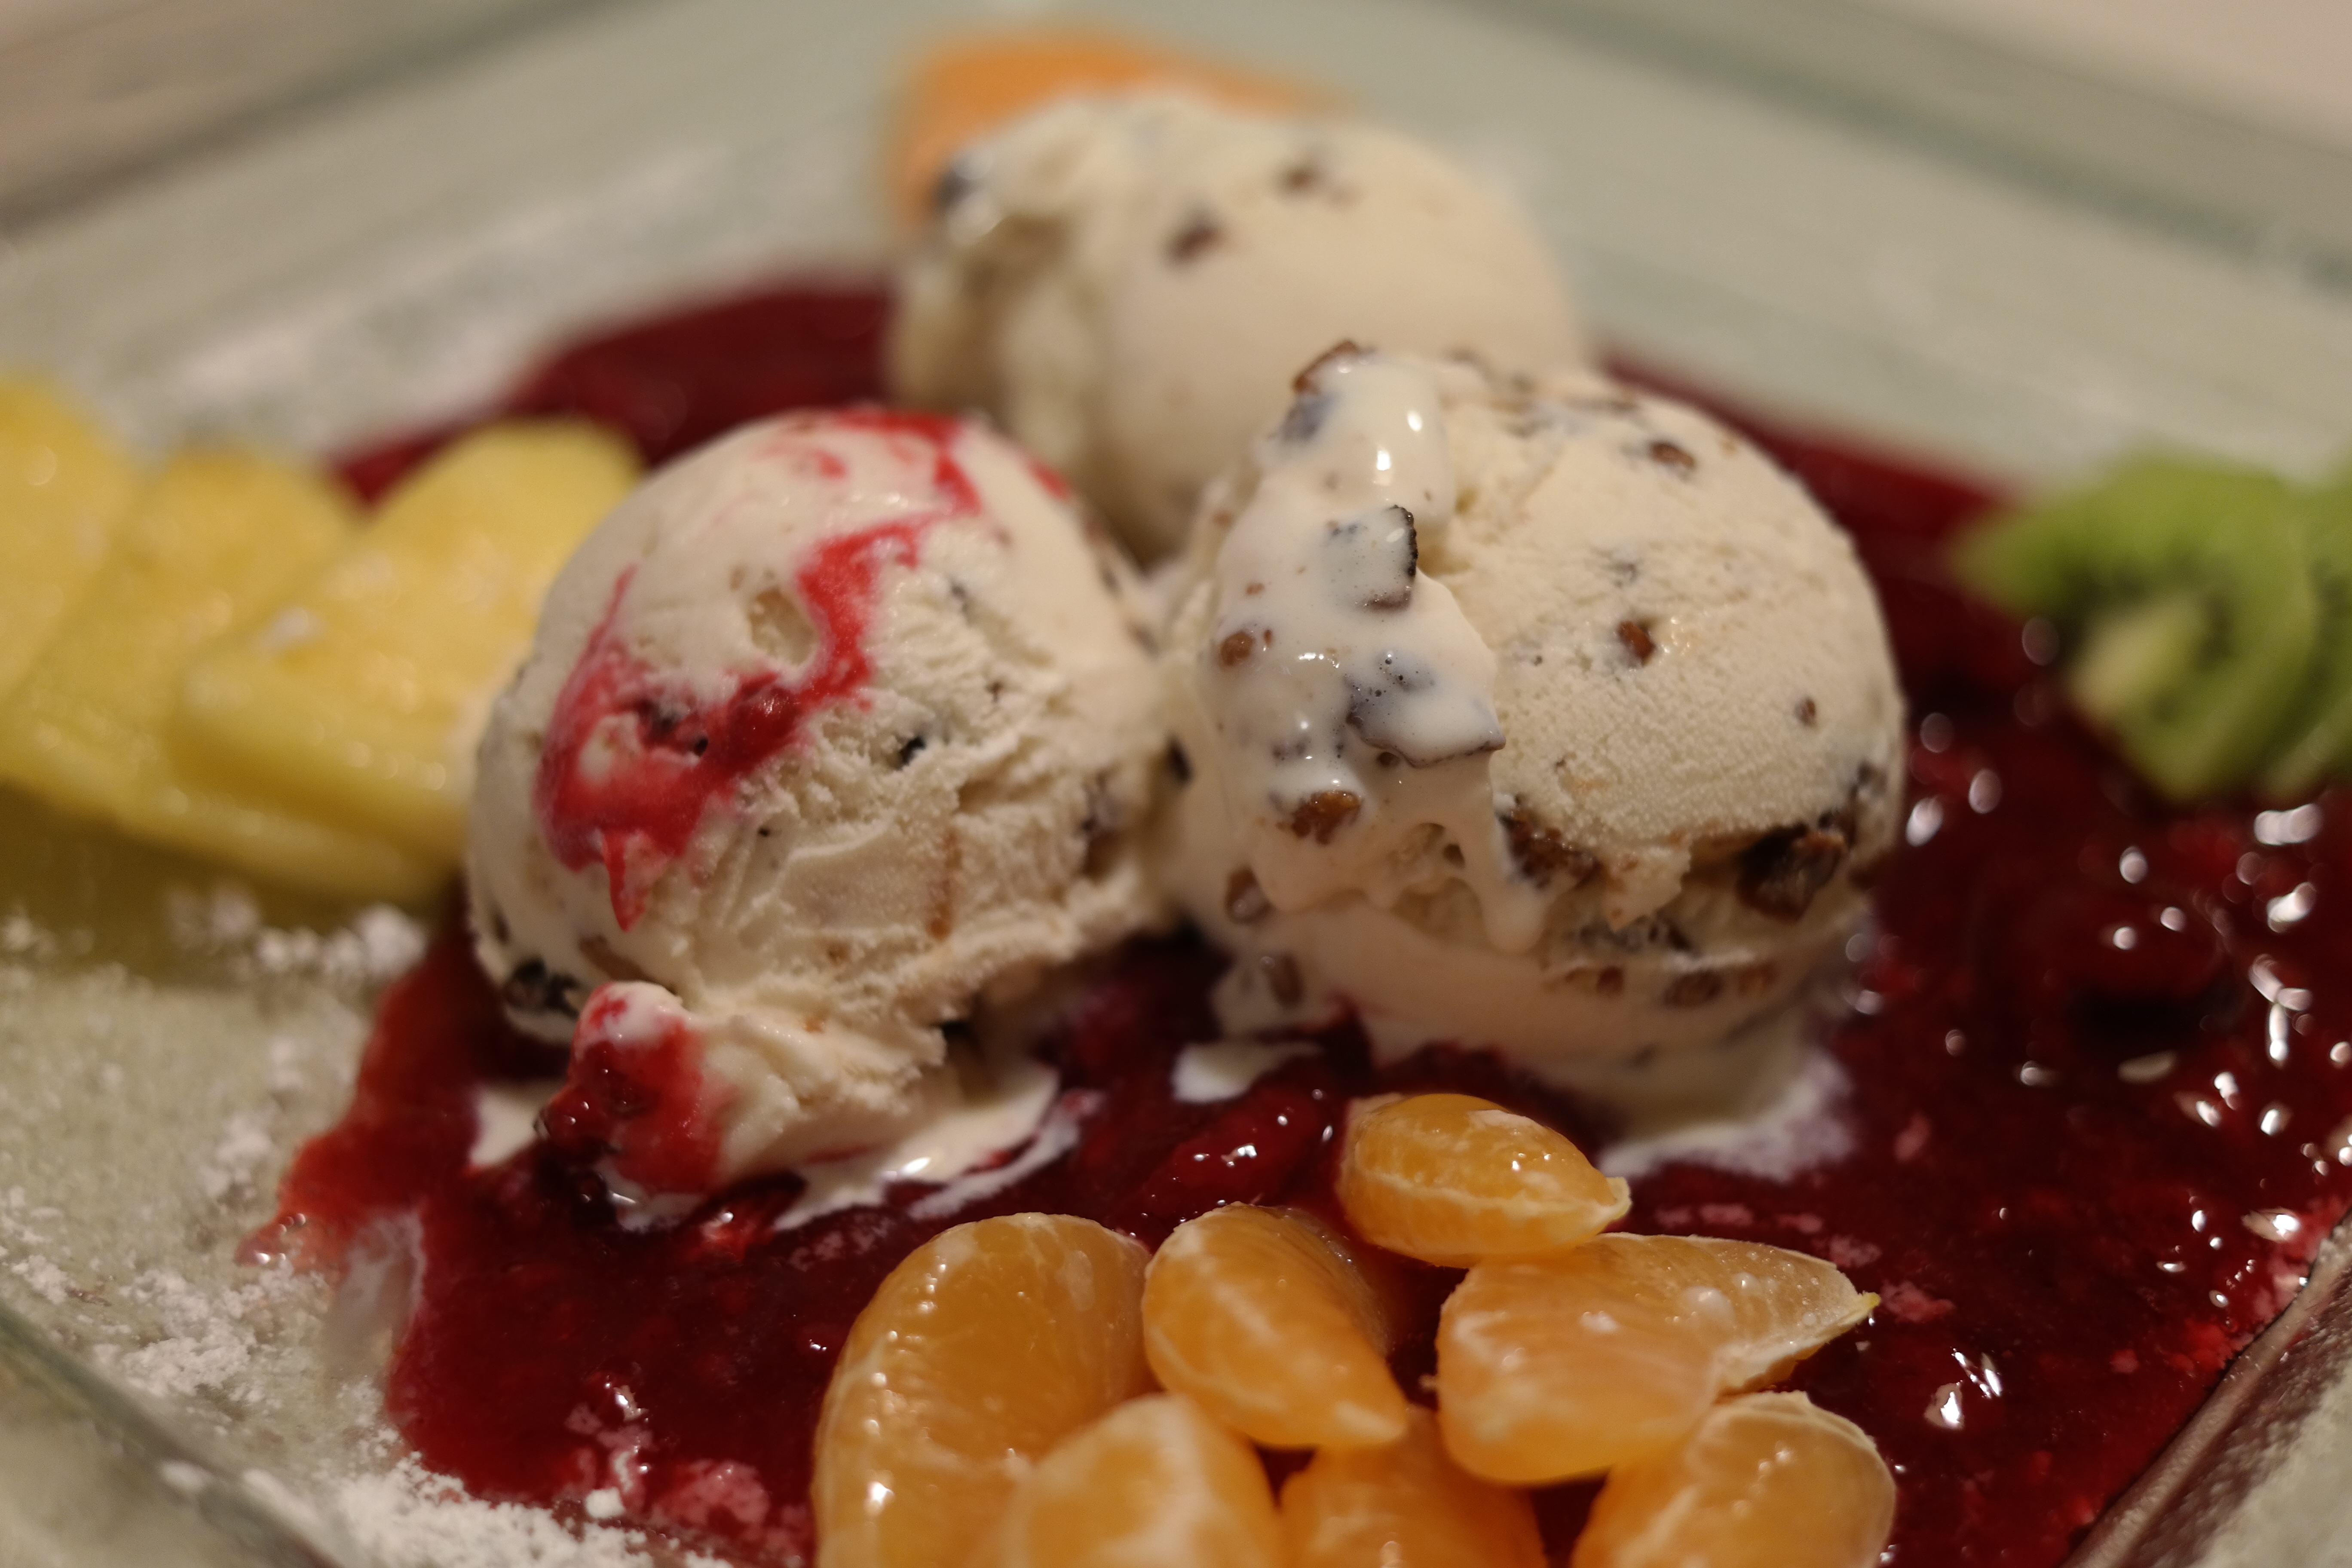
plant, fruit, berry, ice, dish, meal, food, produce, breakfast, ice cream, dessert, dairy product, strawberry, sweet dish, feasting, pavlova